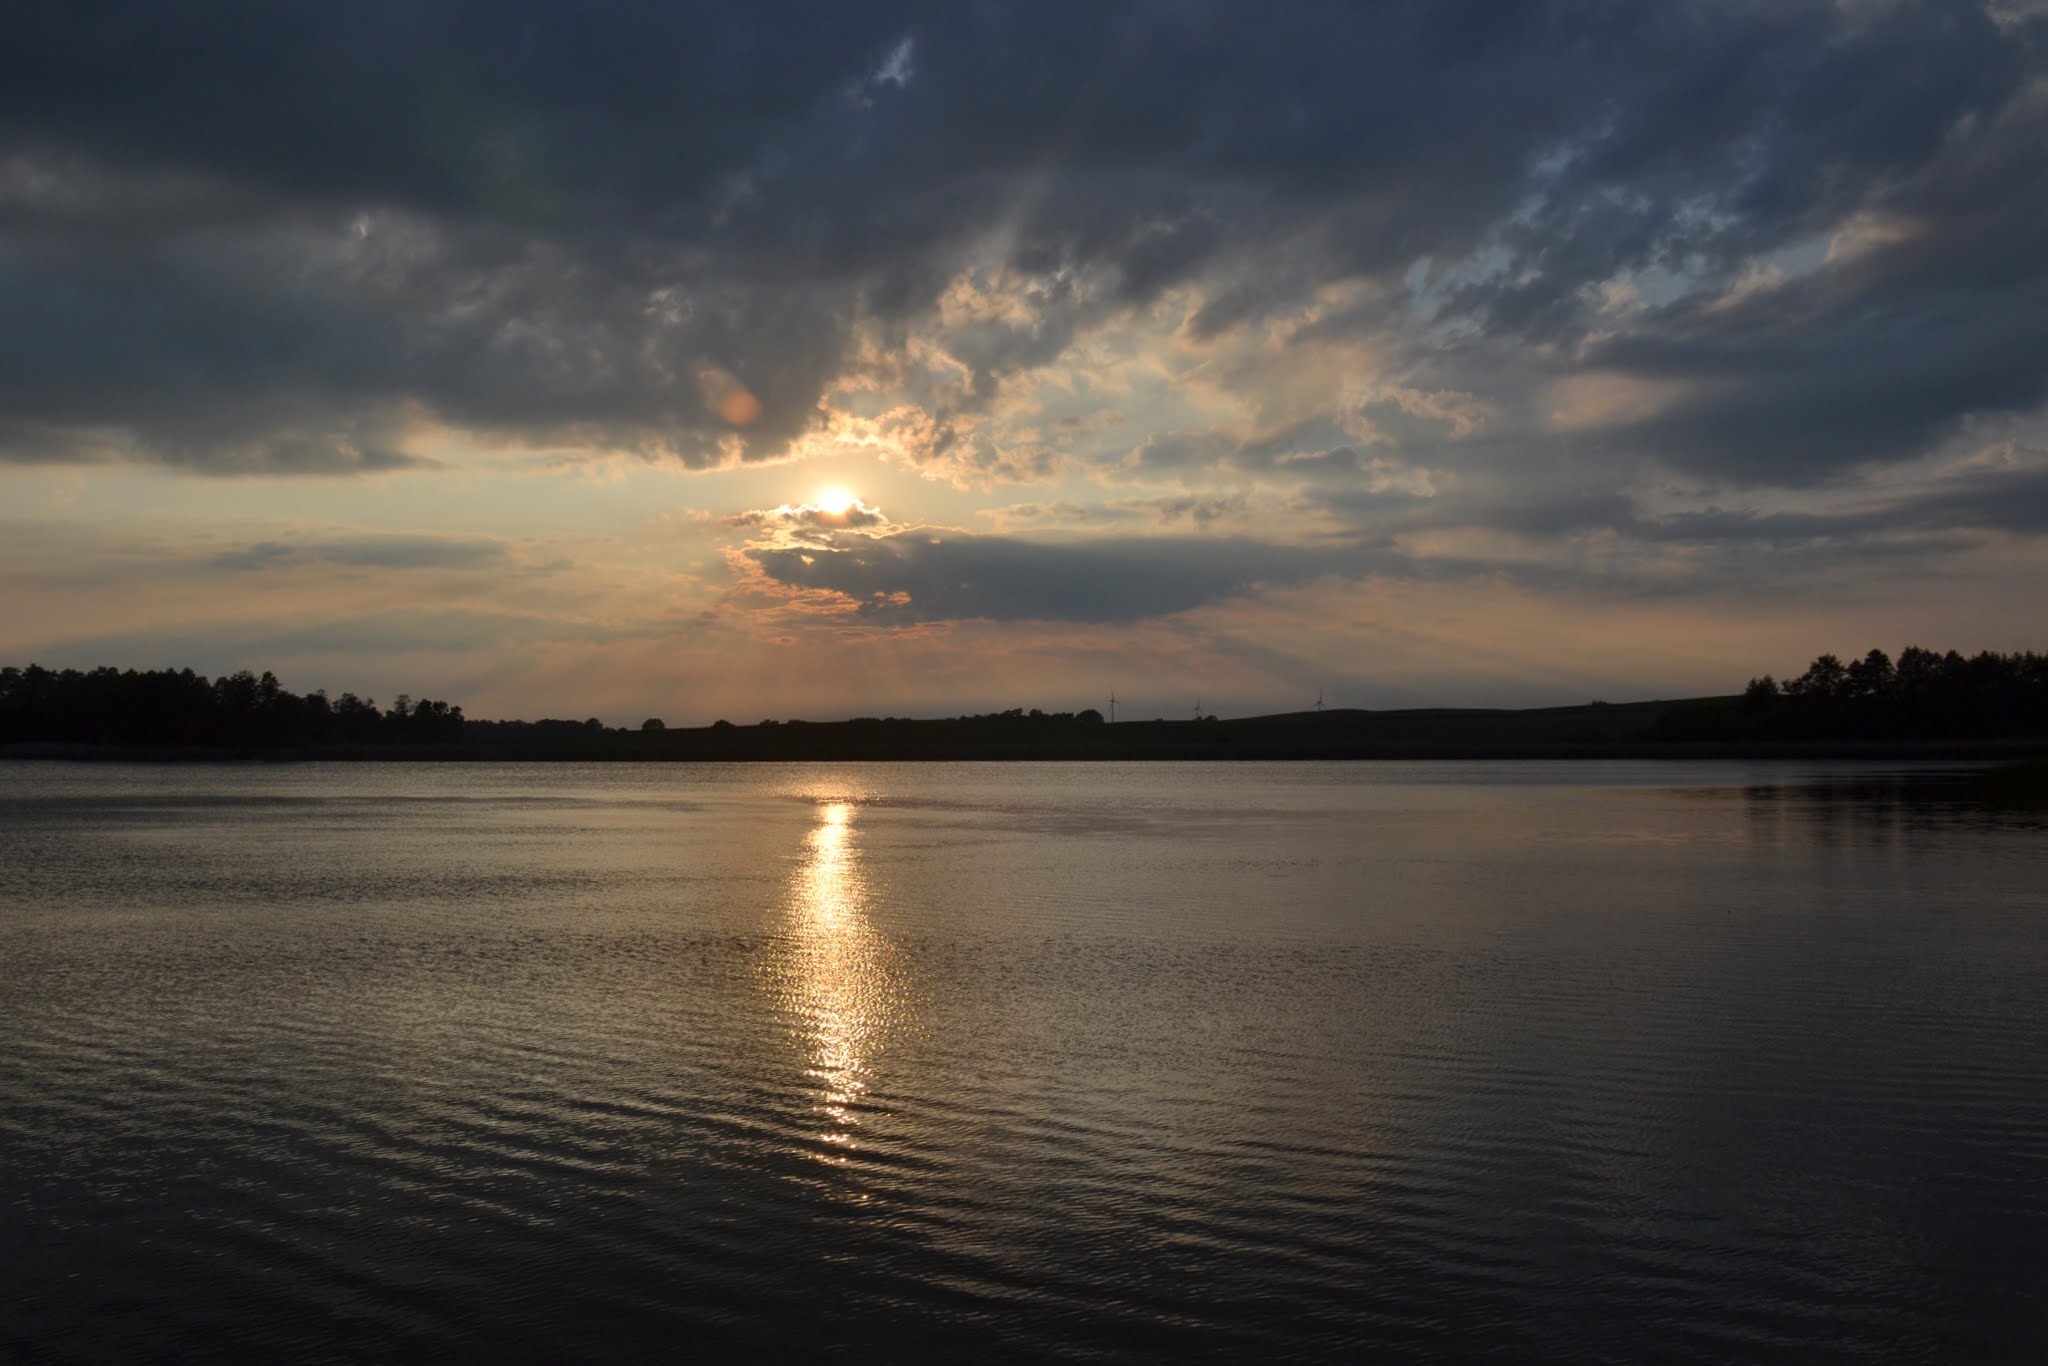
landscape, sea, water, nature, forest, sand, ocean, horizon, cloud, sky, sun, sunrise, sunset, sunlight, morning, shore, lake, view, dawn, river, summer, dusk, evening, reflection, bay, reservoir, poland, loch, the sun, afterglow, sunny day